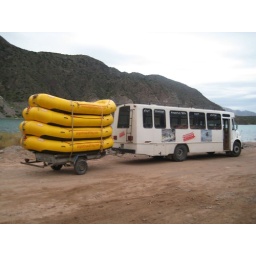
Our boats and shuttle to the put in on the river